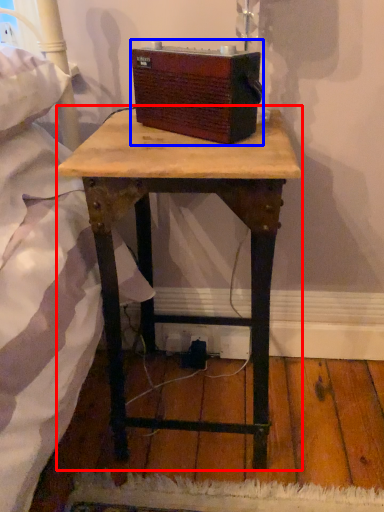
Question: Which object is closer to the camera taking this photo, table (highlighted by a red box) or box (highlighted by a blue box)?
(A) table
(B) box
Answer: A